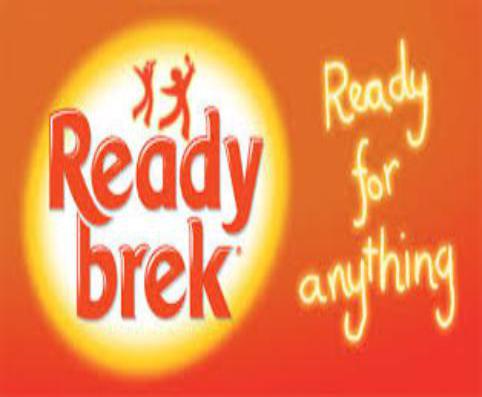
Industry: Food